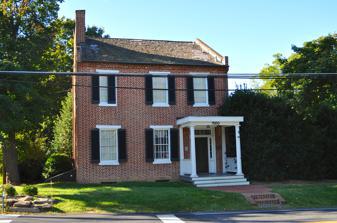
Building: Layton House
Country: United States of America
Year built: 1835
Historic house in Maryland, United States United States historic place Layton House U.S. National Register of Historic Places Layton House, September 2012 Show map of Maryland Show map of the United States Location SW corner MD 108 and MD 420, Laytonsville, Maryland Coordinates 39°12′42″N 77°8′35″W / 39.21167°N 77.14306°W / 39.21167; -77.14306 Area less than one acre Built 1793 ( 1793 ) Architectural style Federal NRHP reference No. 75000911 Added to NRHP September 25, 1975 The Layton House is a historic home located at Laytonsville , Montgomery County , Maryland , United States . It was built in 1793 and is a two-story brick Federal -style house with a three-bay Flemish bond main (north) facade and a gable roof. The Layton House was listed on the National Register of Historic Places on September 25, 1975. References